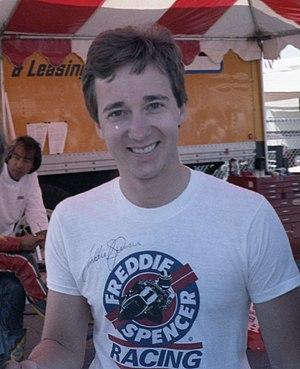
Hang-On est une série de jeux vidéo de course de moto développée par Sega-AM2 et Genki, et éditée par Sega, apparue en arcade en 1985, sur consoles Sega et sur ordinateur. Le joueur participe à des courses en contre-la-montre balisées checkpoint, affichée dans une vue à la troisième personne. Chaque course permet au joueur de traverser des zones présentant des décors doté de différents thèmes comme les Alpes, le Grand Canyon, une ville la nuit, un bord de mer, et un circuit, sinon dans le second opus des décors typique de l'Afrique, l'Asie, l'Amérique et l'Europe.
Frederick Burdette Spencer Junior ou Freddie Spencer, né le 20 décembre 1961, surnommé « Fast Freddie », est un pilote de Grand Prix motocycliste américain, trois fois champion du monde.
Hang-On est un jeu de course de moto développé par Sega-AM2 et édité par Sega sur borne d'arcade en juillet 1985. Le joueur pilote une moto dans une course contre-la-montre en concurrence avec d'autres motos contrôlées par l'intelligence artificielle. C'est l'un des premiers jeux d'arcade à utiliser des graphismes 16 bits et la technologie Super Scaler de Sega, qui permet une mise à l'échelle en pseudo 3D des sprites à un taux de rafraîchissement élevé. Ce jeu voit aussi l'introduction d'une borne dédiée en forme de moto, dont les mouvements que le joueur produit permettent de diriger la moto dans le jeu. Le jeu inspire par la suite la création de nombreuses bornes basées sur ce principe. Par la création de ce titre, Sega tente de concurrencer la position dominante de Namco dans le domaine des jeux de course.